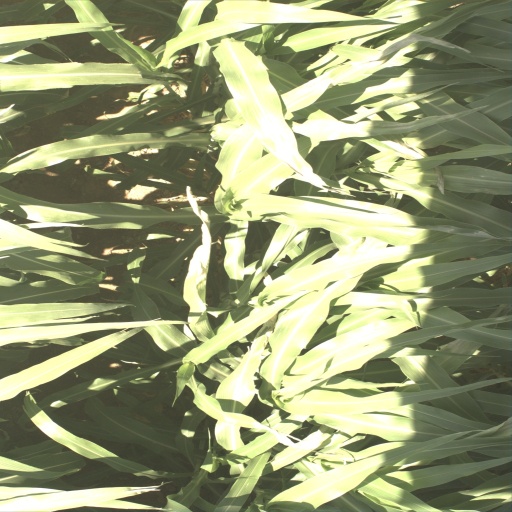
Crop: sorghum